Talk a Good Game

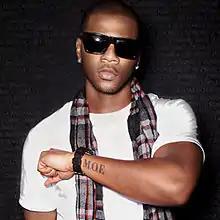
Kevin Cossom appears on the title track as well as having songwriting and vocal production credits elsewhere on the album

In August 2011, the producer Rico Love told "Rap-Up" magazine, "While she's on tour, I'm gonna be writing records for her new album. We can kinda roll that out and drop her new single in late spring. Excited about that." H also said that he wanted to continue developing an R&B sound with Rowland, following the US chart success of her single "Motivation" (2011), which he co-wrote and co-produced. "I believe in R&B and I believe that if we make new age records and don't make dated records and keep it classic, I think we'll be fine." Rowland also worked with Amber "Se7en" Streeter, Da Internz, Eric Bellinger, Eric Hudson, Kevin Cossom, Lonny Bereal, Nikeshia Briscoe, Redd Stylez, Rock City, T-Minus, Rodney "Darkchild" Jerkins, The Runners and Beau Vallis. On March 23, 2012, Rowland confirmed via Twitter that she was working with rapper T-Pain. Sean Garrett revealed in an interview with "Rap-Up" on May 9, 2012 that he also contributed to the album. He stated, "Her swag is dope and I'm just so happy to see her get her shot. I'ma do what I can to make sure Kelly right." In August 2012, the Grammy-winning songwriter Diane Warren mentioned her involvement, saying that she had been working with Rowland "because Beyoncé was telling her to get together with me".